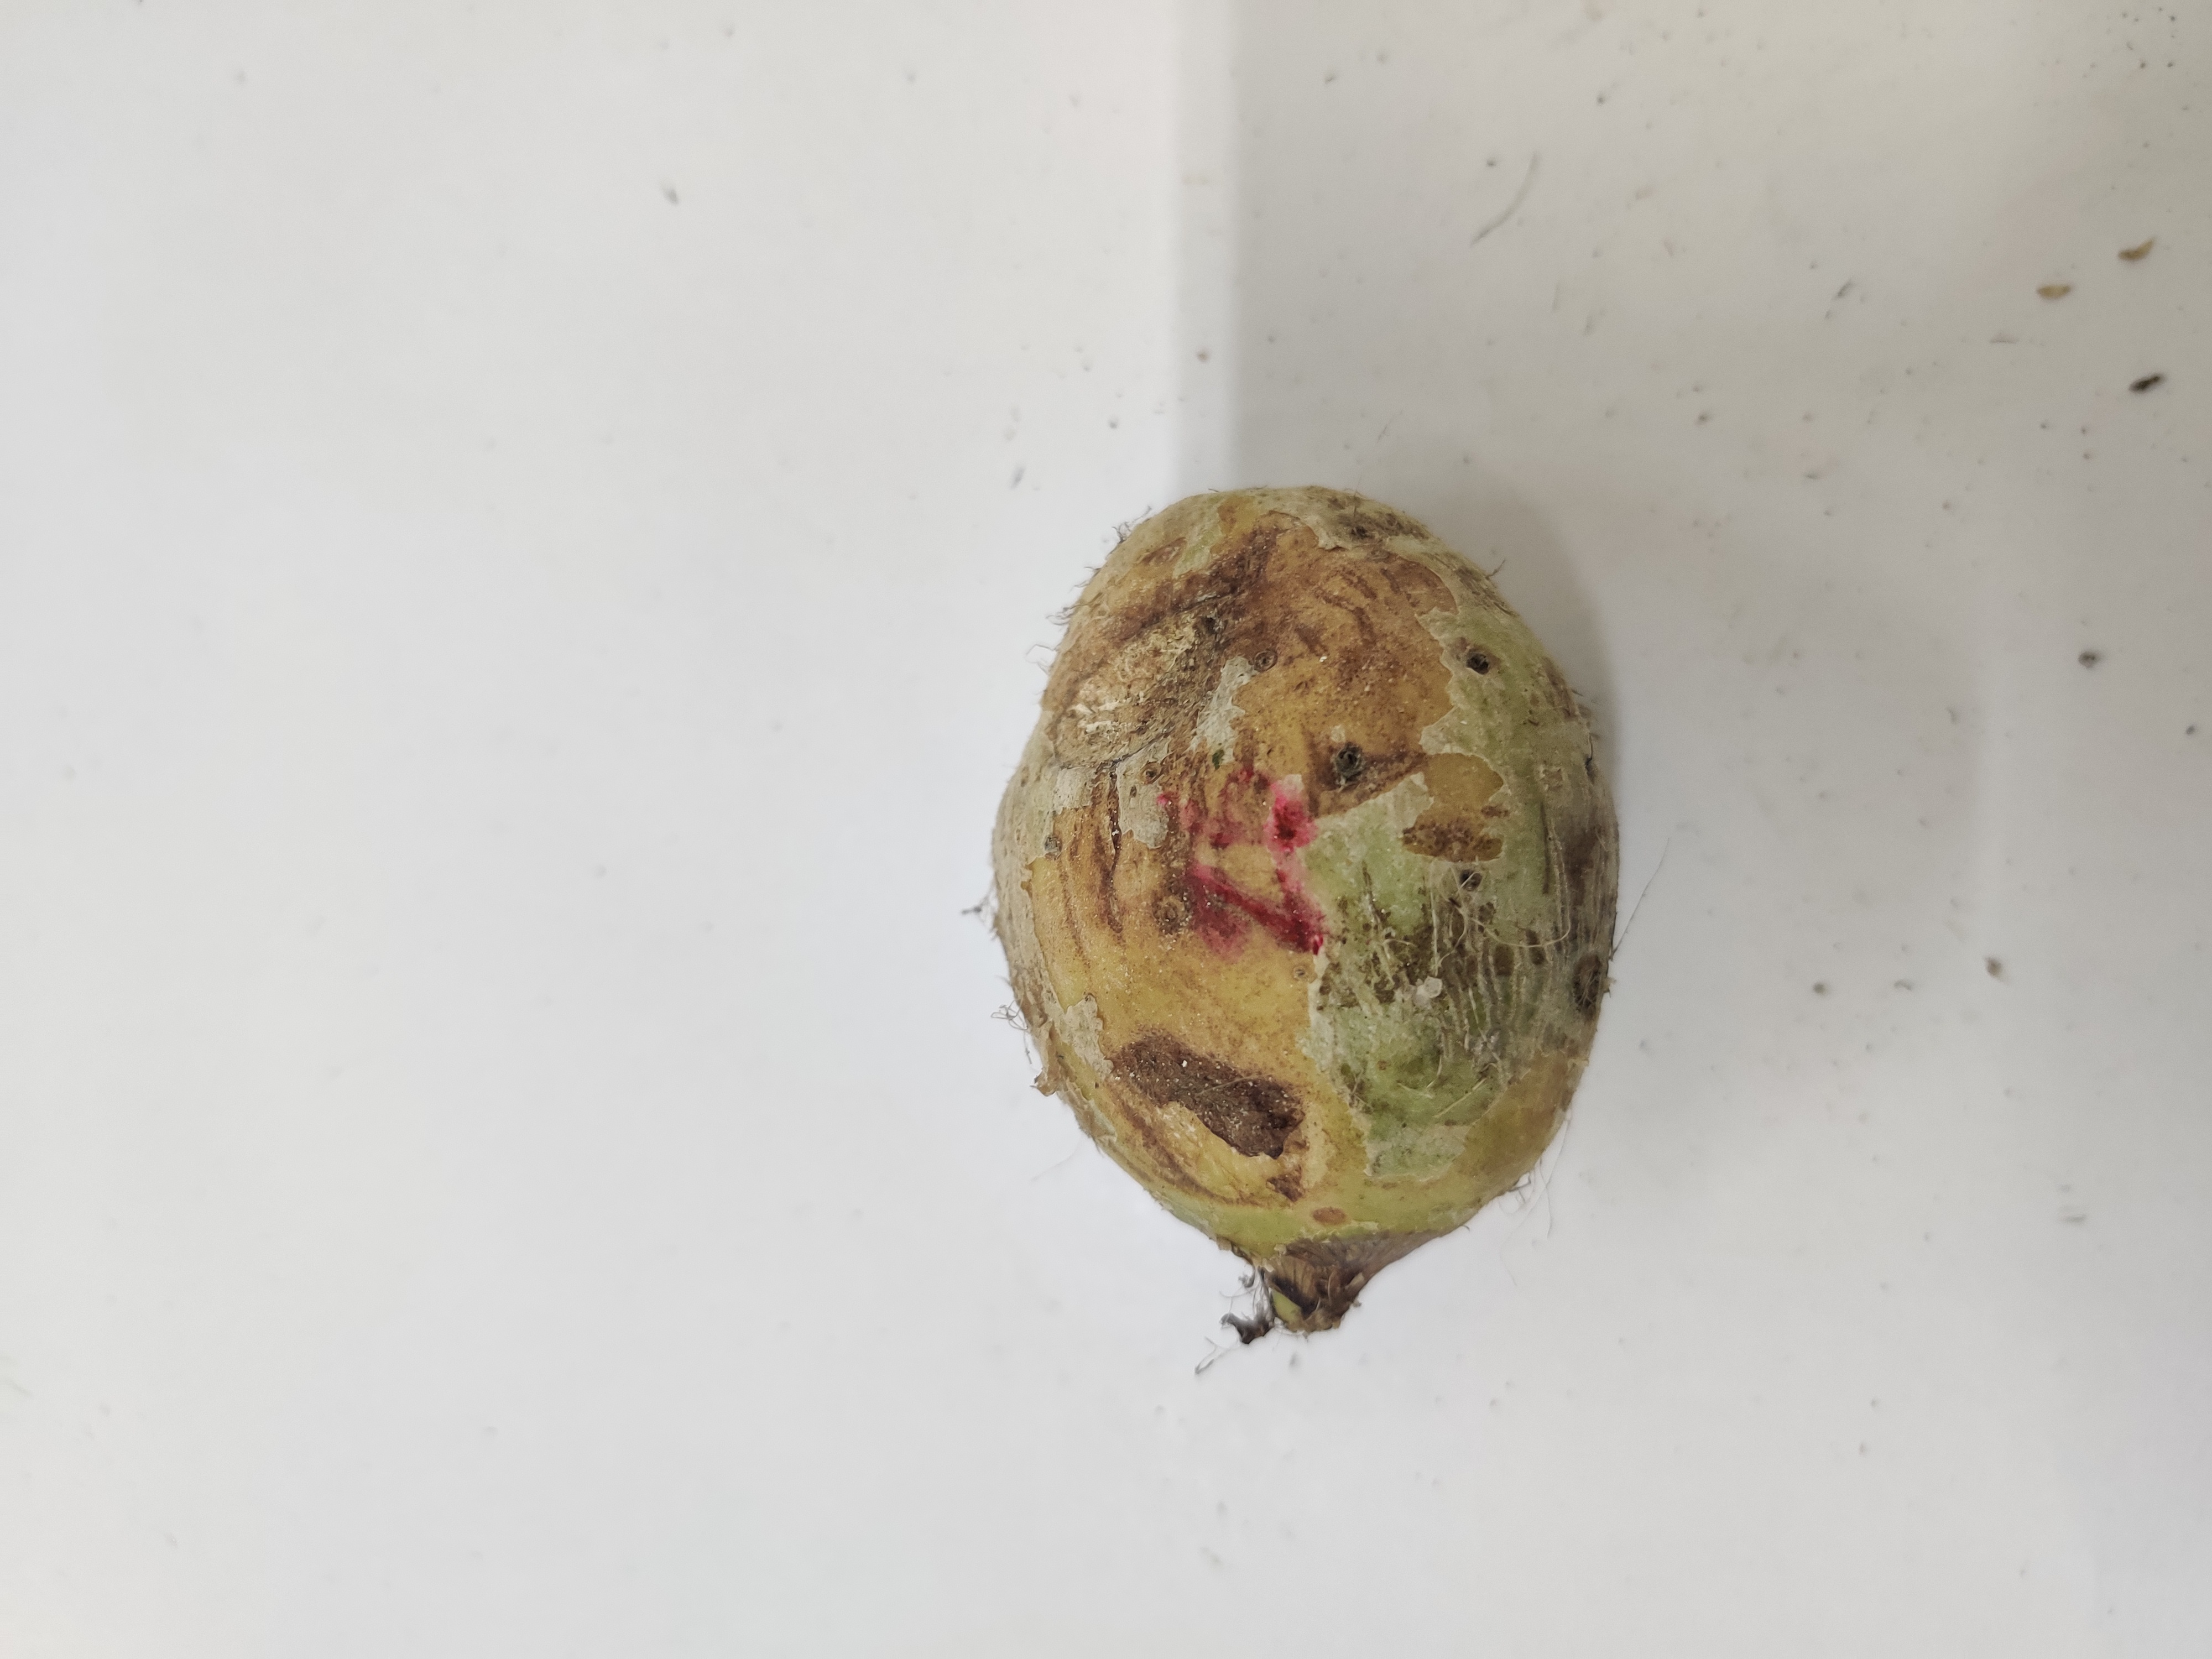
Crop: Taro root
Condition: Severely Damaged